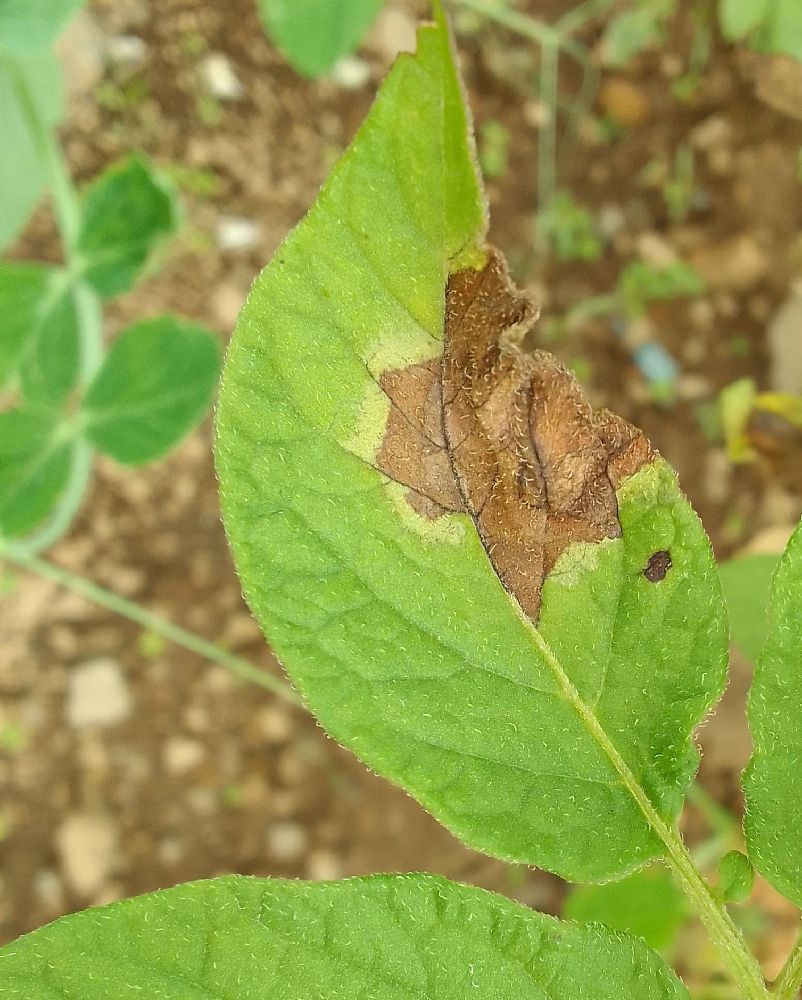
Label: Late blight